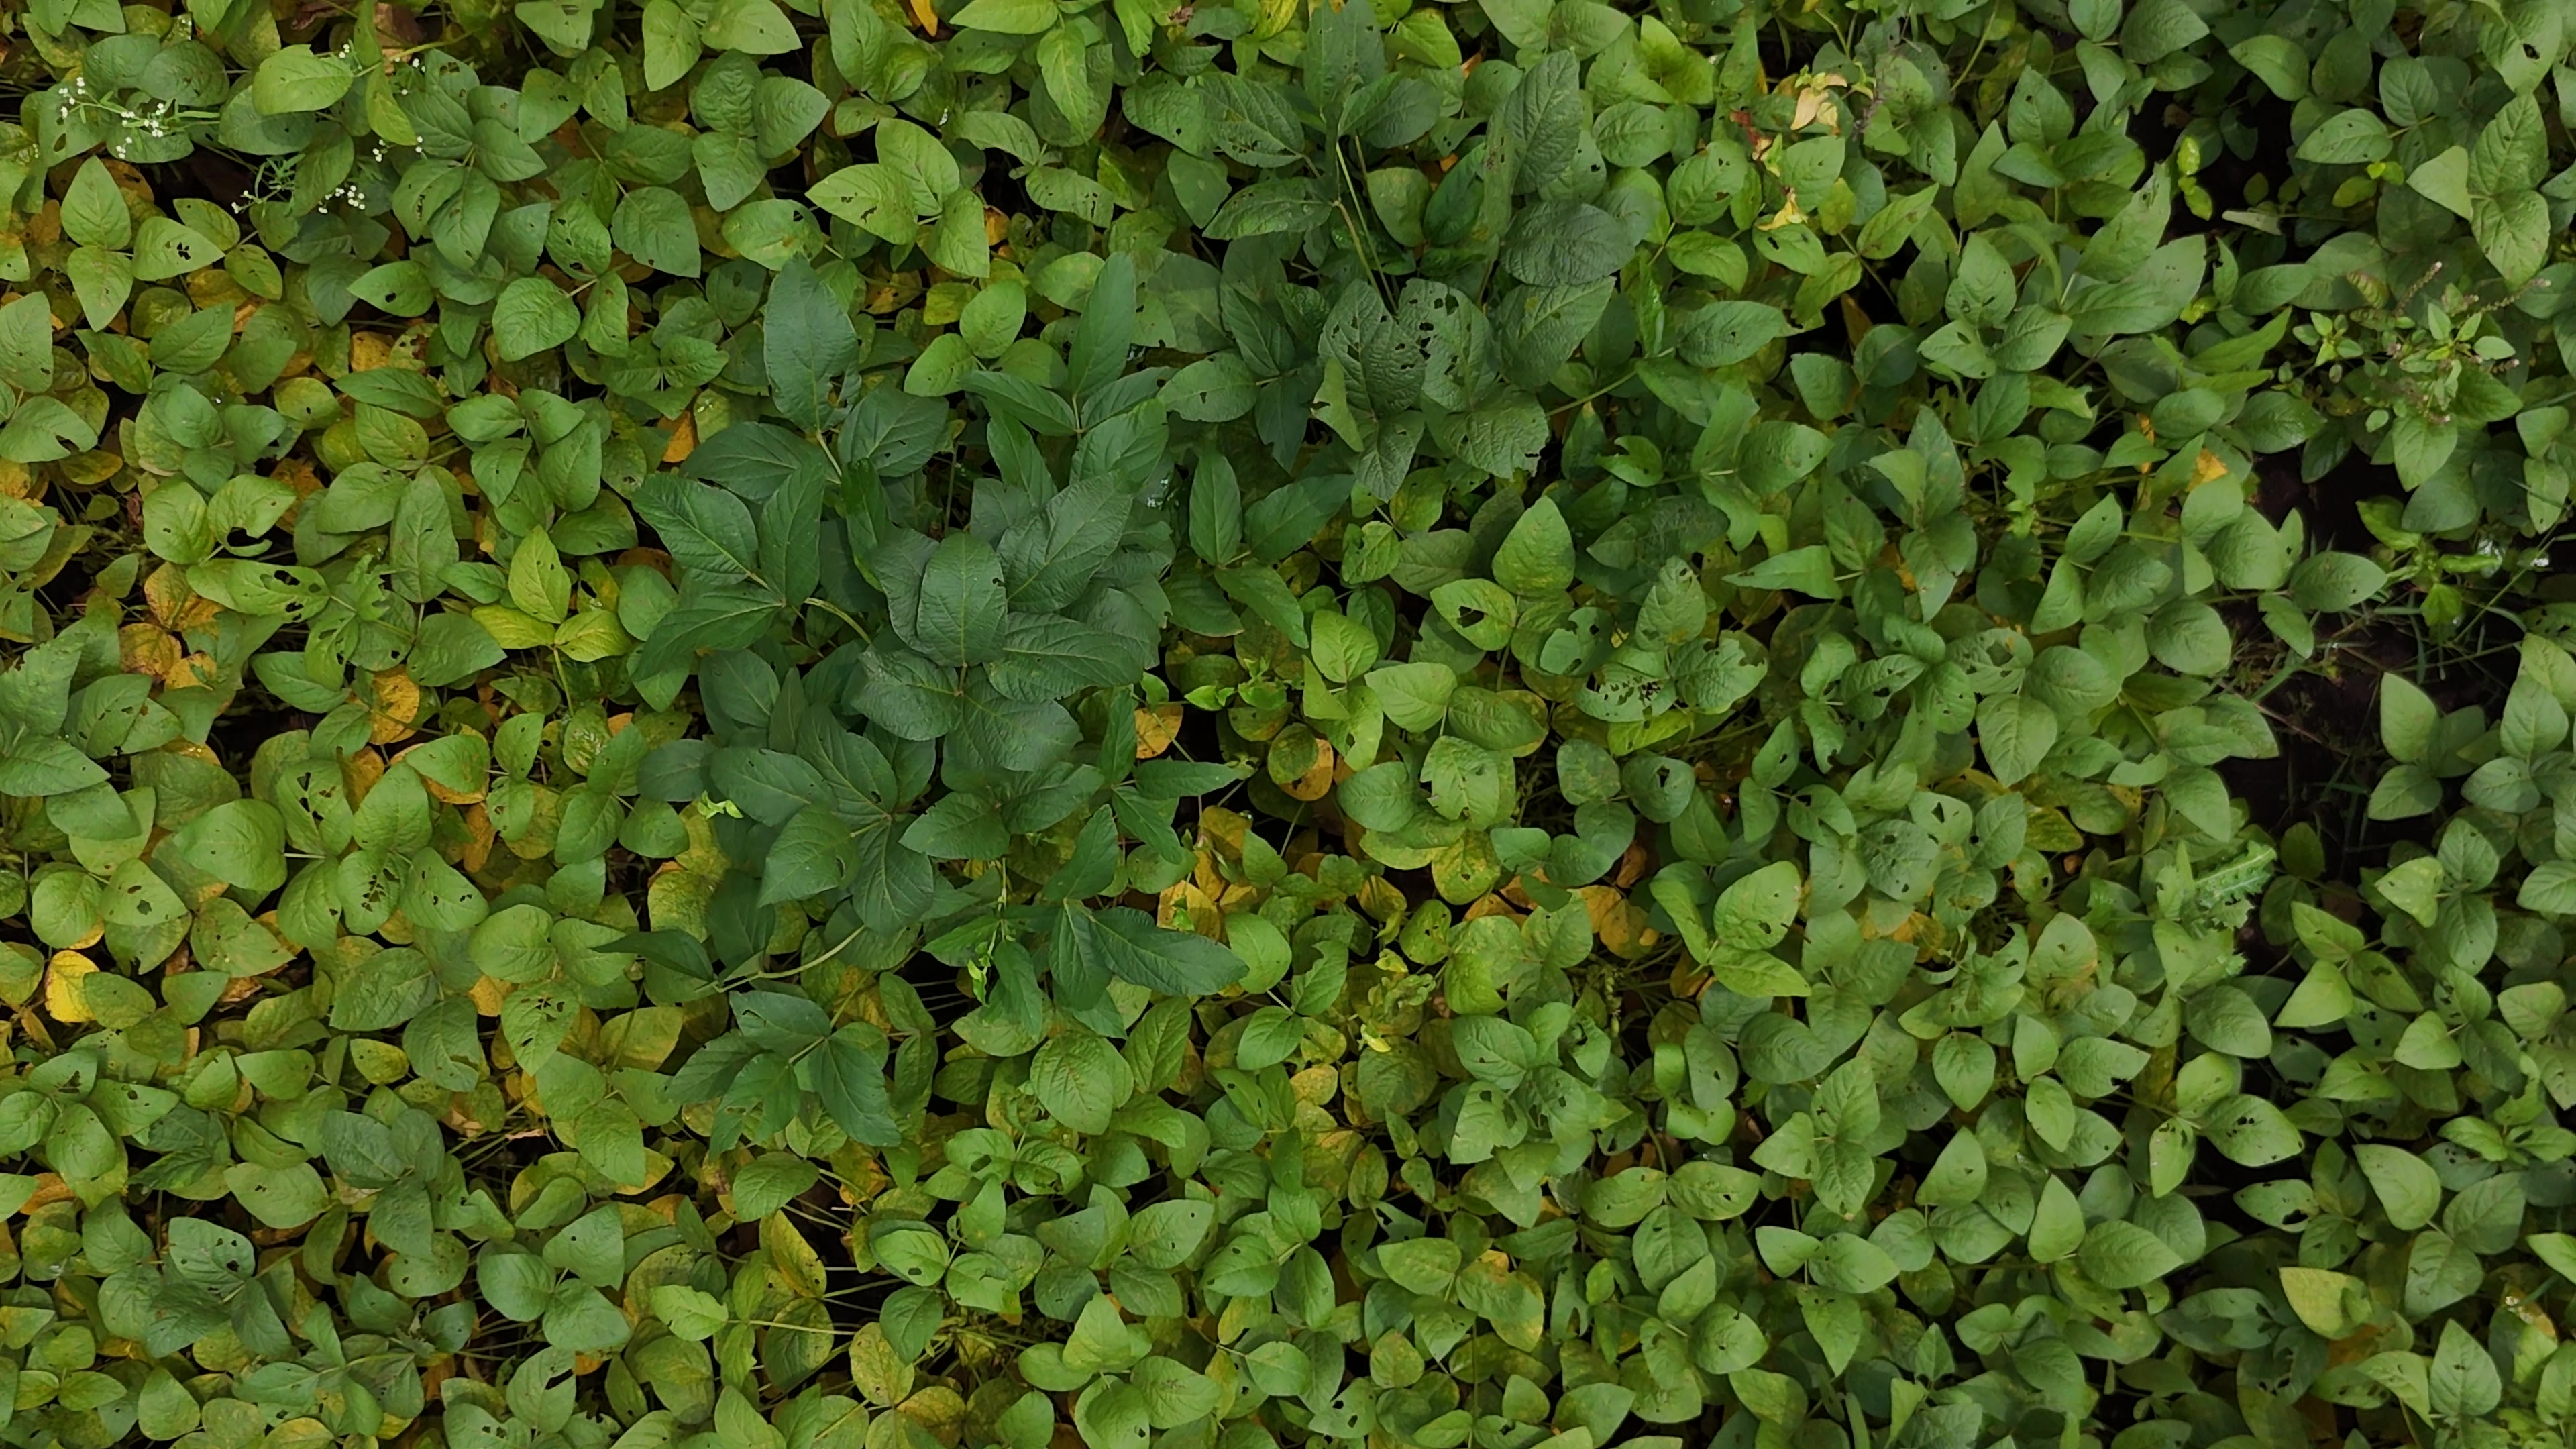
Label: Mosaic